History of Albania

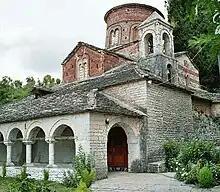

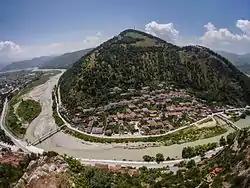
Berat became part of the unstable frontier of the Byzantine Empire following the fall of the Roman Empire and along with much of the rest of the Balkan peninsula.

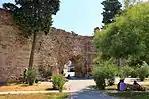

Beginning in the 7th century BC, Greek colonies were established on the Illyrian coast. The most important were Apollonia, Aulon (modern-day Vlorë), Epidamnos (modern-day Durrës), and Lissus (modern-day Lezhë). The city of Buthrotum (modern-day Butrint), a UNESCO World Heritage Site, is probably more significant today than it was when Julius Caesar used it as a provisions depot for his troops during his campaigns in the 1st century BC. At that time, it was considered an unimportant outpost, overshadowed by Apollonia and Epidamnos.